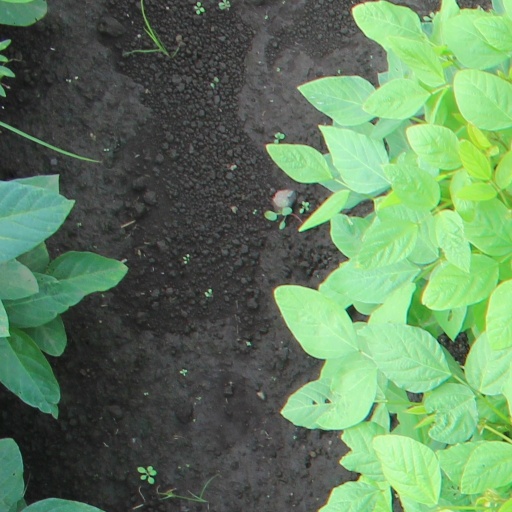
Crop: soybean